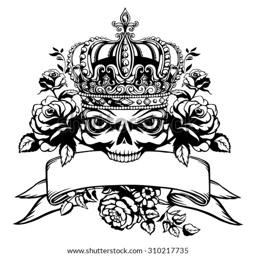
tattoo - a skull with a crown and roses .